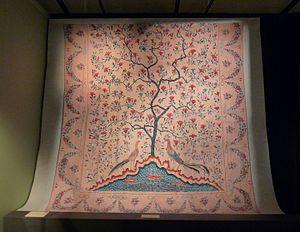
Palempore aux magnolias. Coton peint teint par mordançage et réserve. Inde, Côte de Coromandel. Premier quart du 18e siècle. Musée de la Compagnie des Indes (Lorient)
Un palempore est une étoffe de coton teinte et peinte, de grande taille, fabriquée au XVIIIᵉ siècle en Inde, notamment sur la côte de Coromandel, à destination des marchés occidentaux.
L'histoire des indiennes de coton en Europe reflète l'ouverture aux produits nouveaux, importés d'Orient au XVIᵉ siècle notamment via Marseille, puis copiés dans la Suisse et l'Alsace protestantes au siècle suivant, d'abord à la main et ensuite grâce aux premiers procédés d'impression sur textile.